Vickers Vixen

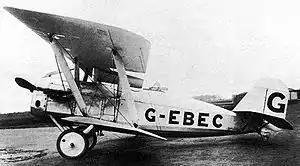
Vickers Vixen

The Vickers Vixen was a British general-purpose biplane of the 1920s. Designed and developed by Vickers in a number of variants, with 18 Vixen Mark V sold to Chile. A prototype of a version with metal wings was built as the Vickers Vivid. The Vixen also formed the basis of the closely related Venture and Valparaiso aircraft, which were also built and sold in small numbers in the 1920s